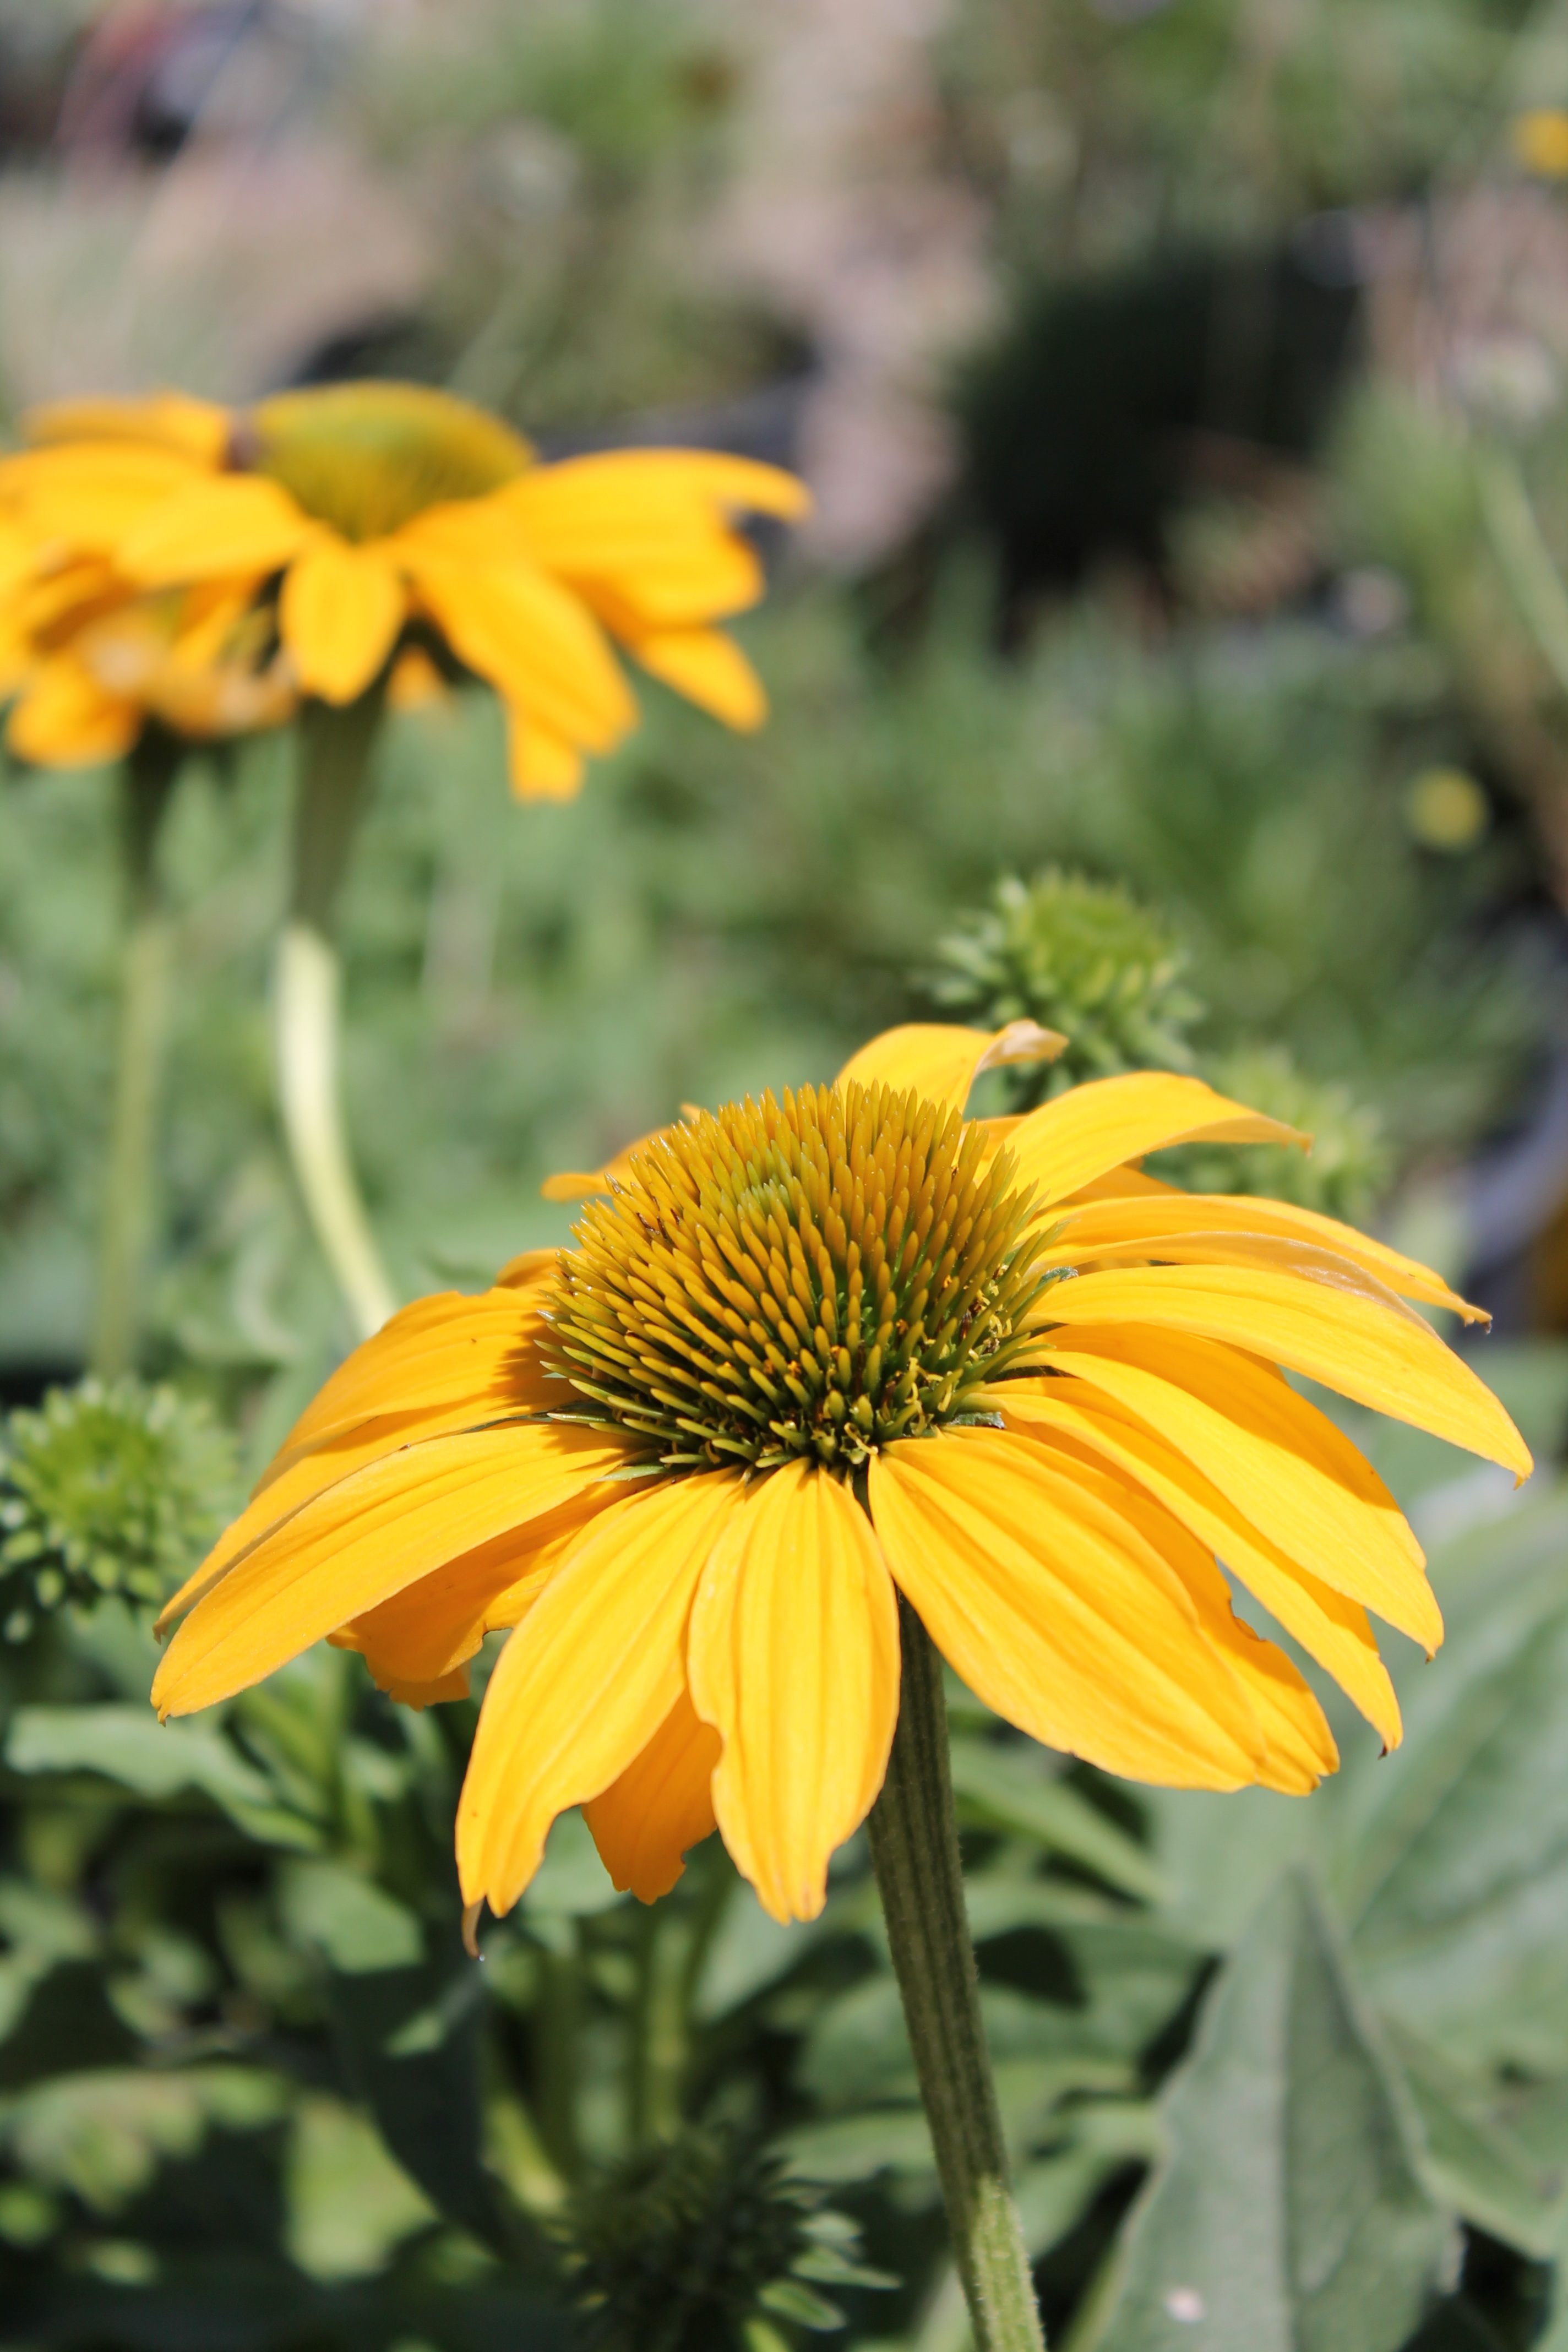
nature, plant, field, meadow, prairie, flower, petal, summer, floral, herb, natural, botany, yellow, garden, flora, botanical, yellow flower, wildflower, new mexico, coneflower, flowering plant, daisy family, amber avalona, annual plant, land plant